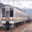
Label: train